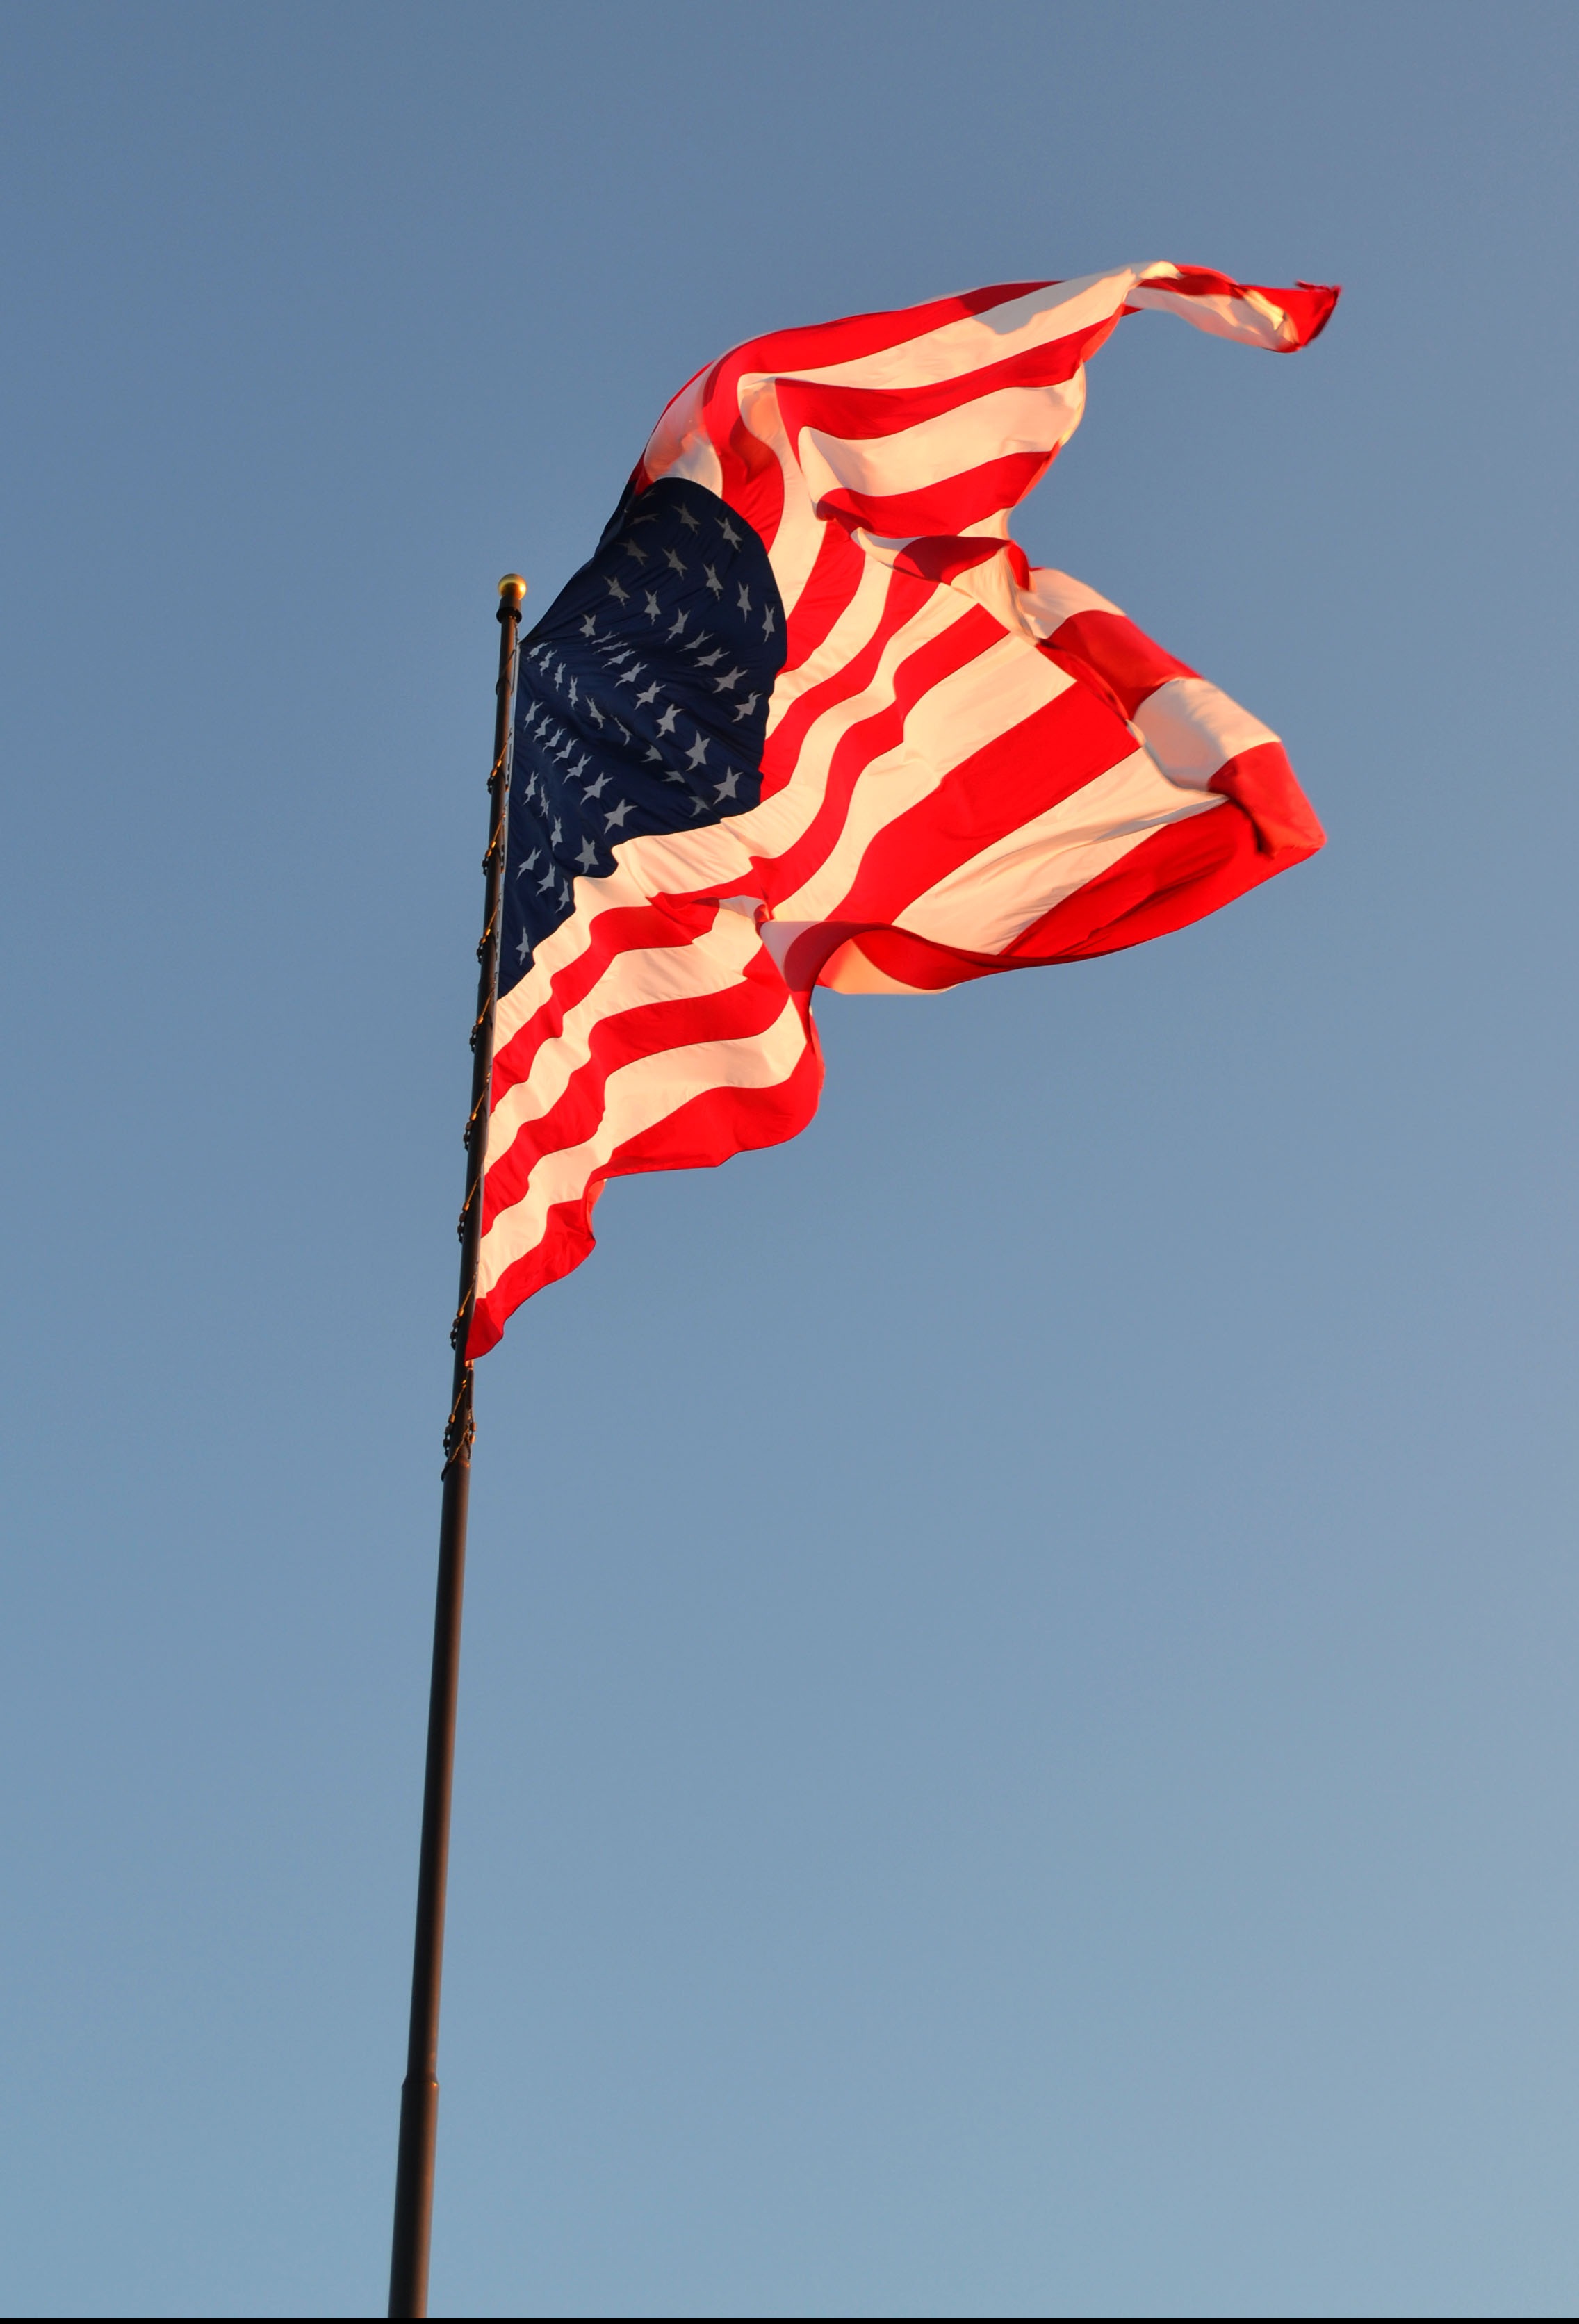
wind, country, red, symbol, flag, usa, america, freedom, old glory, american, illustration, independence, patriotic, democracy, flag of the united states